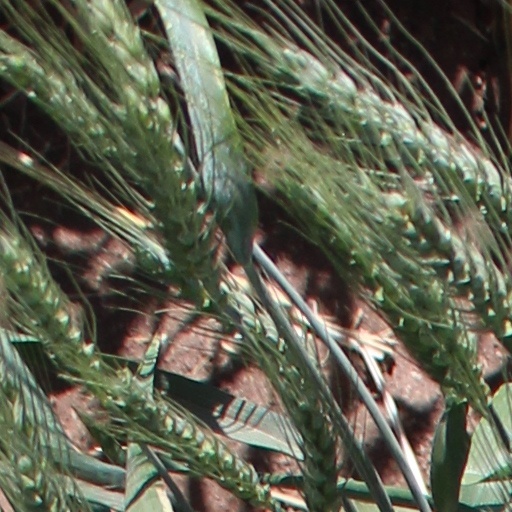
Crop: wheat